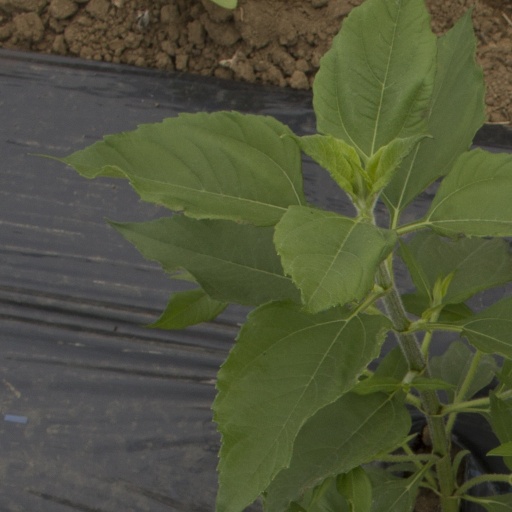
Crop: Jerusalem artichoke